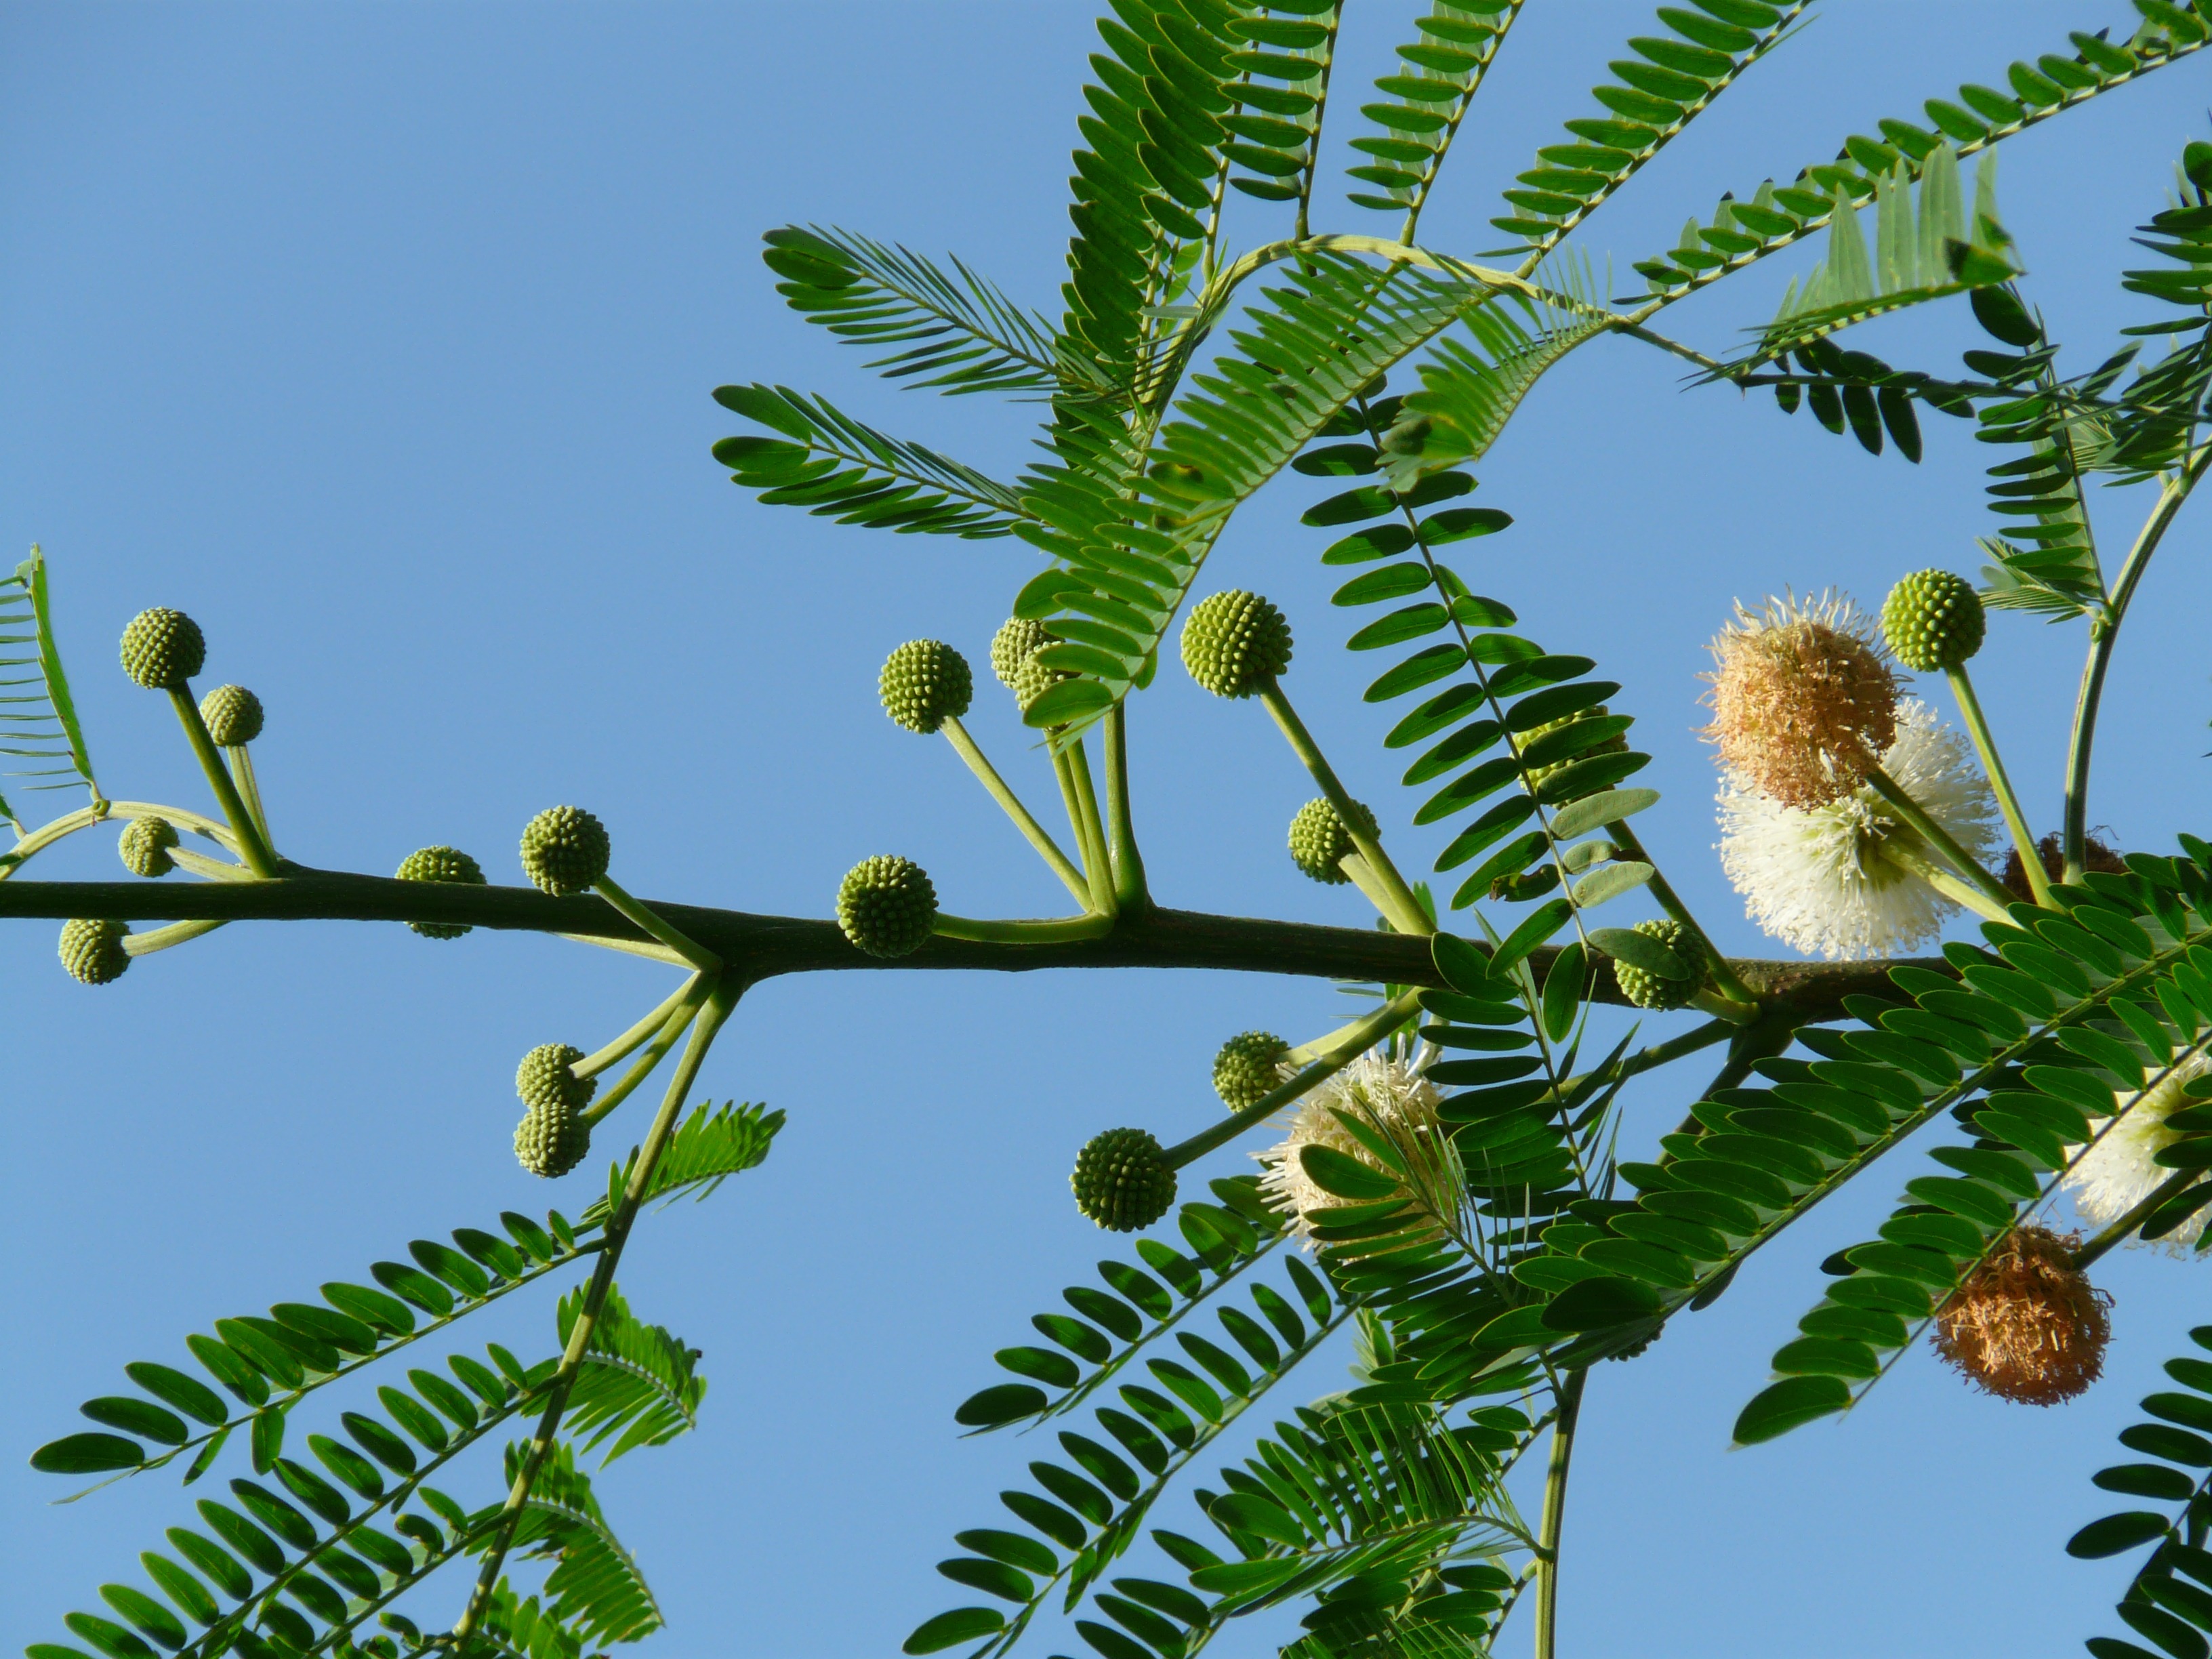
tree, branch, blossom, plant, white, leaf, flower, bloom, bush, spring, green, jungle, produce, botany, fir, flora, fauna, leaves, rainforest, ball, soft, acacia, fragrant, tropics, mimosa, hawthorn, ornamental plant, about, flowering plant, wedel, inflorescences, velvety, hedge plant, mimosa plant, legume in the fabaceae, plant stem, woody plant, land plant, ferns and horsetails, arecales, palm family, borassus flabellifer, acacia leaves, acacia karroo, sweet thorn, acacia flowers